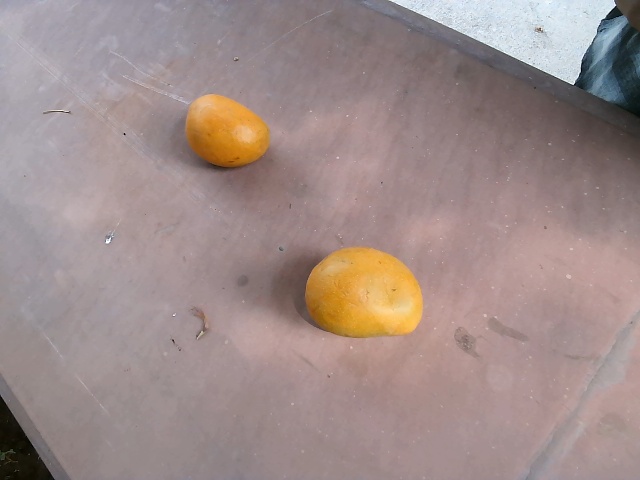
Label: Ripe_Mango